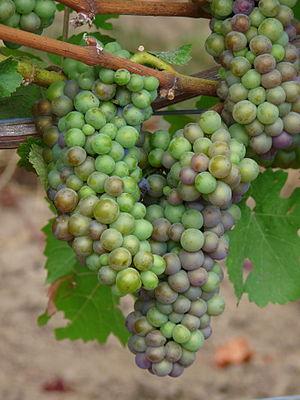
La maturité du raisin est un élément prépondérant pour l'évaluation de la date des vendanges.